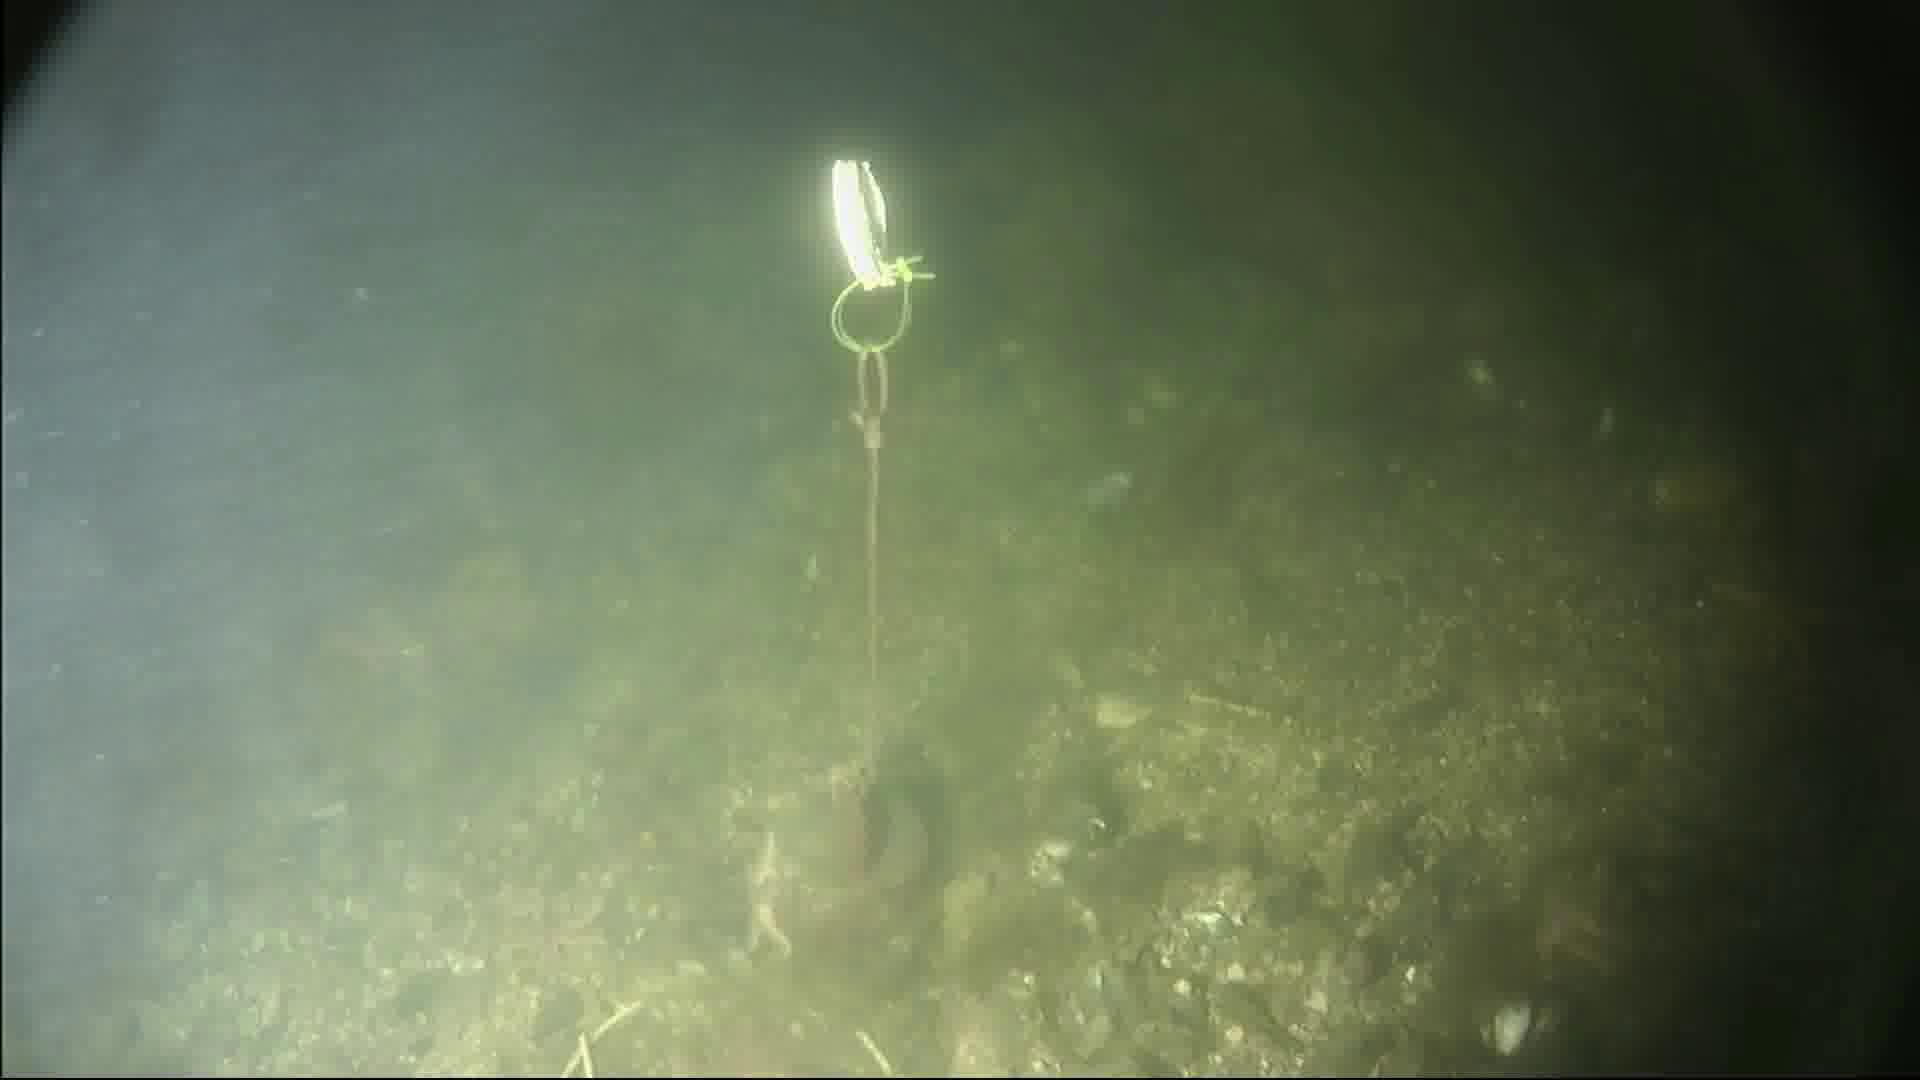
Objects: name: shrimp
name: starfish